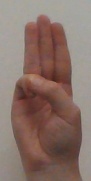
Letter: thaa